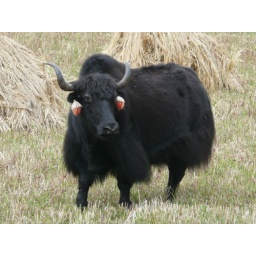
a yak we saw in a field along the road to Lhasa.